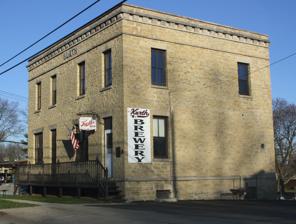
Building: Kurth Brewery
Country: United States of America
Year built: 1902
United States historic place Kurth, John H., and Company Office Building U.S. National Register of Historic Places South side of Kurth Brewery Show map of Wisconsin Show map of the United States Location 729--733 Park Ave., Columbus, Wisconsin Coordinates 43°20′0″N 89°1′13″W / 43.33333°N 89.02028°W / 43.33333; -89.02028 Area less than one acre Built 1902 Architectural style Late 19th And 20th Century Revivals NRHP reference No. 93001359 Added to NRHP December 2, 1993 Kurth Brewery was located in Columbus, Wisconsin and operated from 1859 to 1949. In 1914, it was producing about 100 barrels of beer a day, making it one of the largest breweries in southern Wisconsin. A fire destroyed the malting buildings in 1916; however, the hospitality bar remains today at the corner of Park Avenue and Farnham Street and is open Wednesday and Friday nights. The brewery is still owned by the Kurth family. North face The Kurth Brewery is listed on the National Register of Historic Places . References